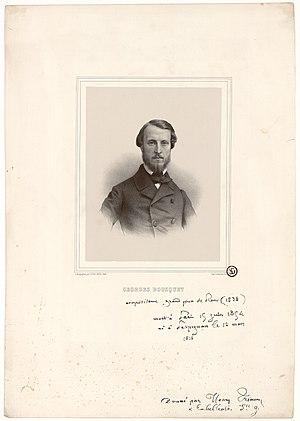
Portrait de Georges Bousquet en 1854 (lithographie de Léon Noël). Image annotée (""Donnée par Henri Trianon à...""). Henri Trianon est le librettiste d'un de ces deux derniers opéras (inédit et non localisé à ce jour)."
Georges Bousquet, né Ange Georges Jacques Bousquet à Perpignan le 12 mars 1818 et mort à Saint-Cloud le 15 juin 1854 est un chef d'orchestre, compositeur et critique musical français.